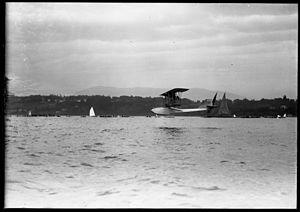
Championnat d'Europe d'aviron et meeting d'aviation les 19 et 20.08.1912. L'appareil Donnet-Lévêque piloté par André Beaumont vole au large de l'hôtel National
Donnet-Lévêque est une société de construction d'hydravions.
Les championnats d'Europe d'aviron 1912, vingtième édition des championnats d'Europe d'aviron, ont lieu le 18 août 1912 à Genève, en Suisse. Il s'agit de la quatrième fois que la Suisse organise cette compétition après 1896 à Genève, 1901 à Zurich et 1908 à Lucerne.